Alex Caie

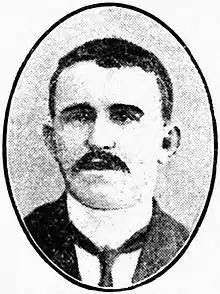
Caie while with Brentford in 1904

Alexander Caie (25 June 1877 – 17 November 1914), sometimes known as Sandy Caie, was a Scottish professional footballer who played as a right half and centre forward in the Football League for Newcastle United and Woolwich Arsenal. He also played in Scotland and Canada.